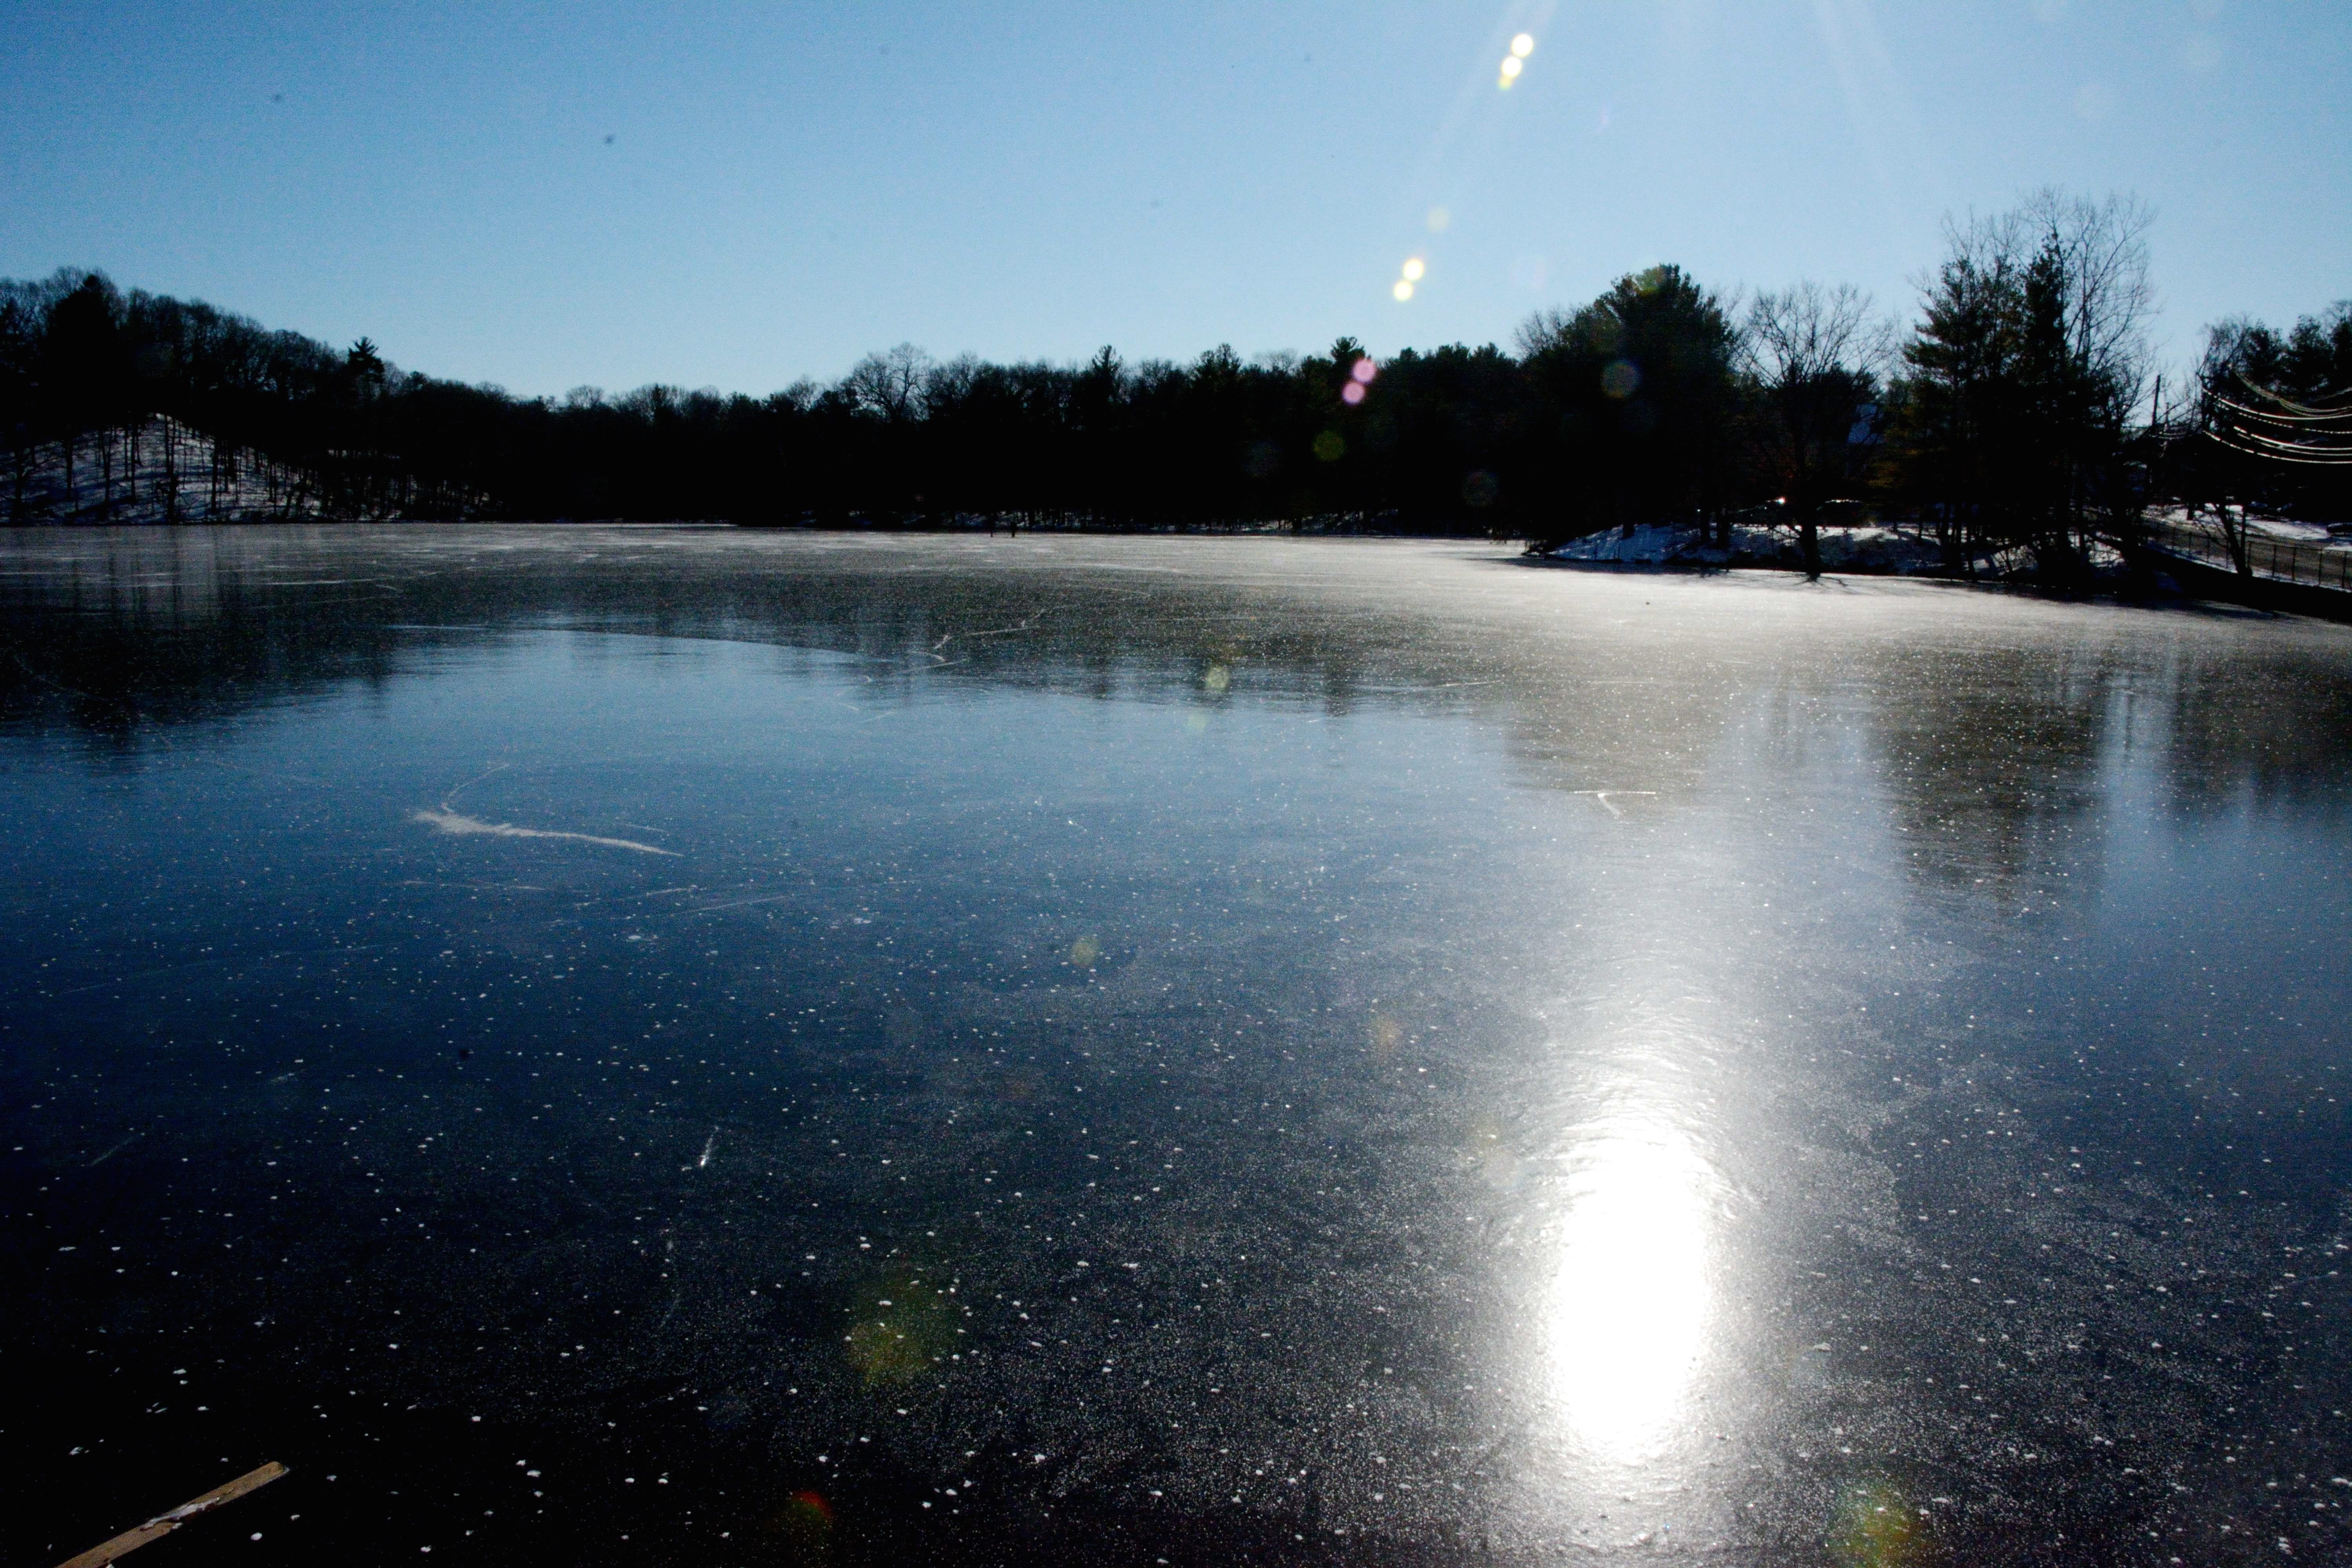
water, snow, winter, light, night, sunlight, morning, lake, dawn, river, dusk, ice, evening, reflection, weather, reservoir, atmospheric phenomenon, atmosphere of earth